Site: brandenburg
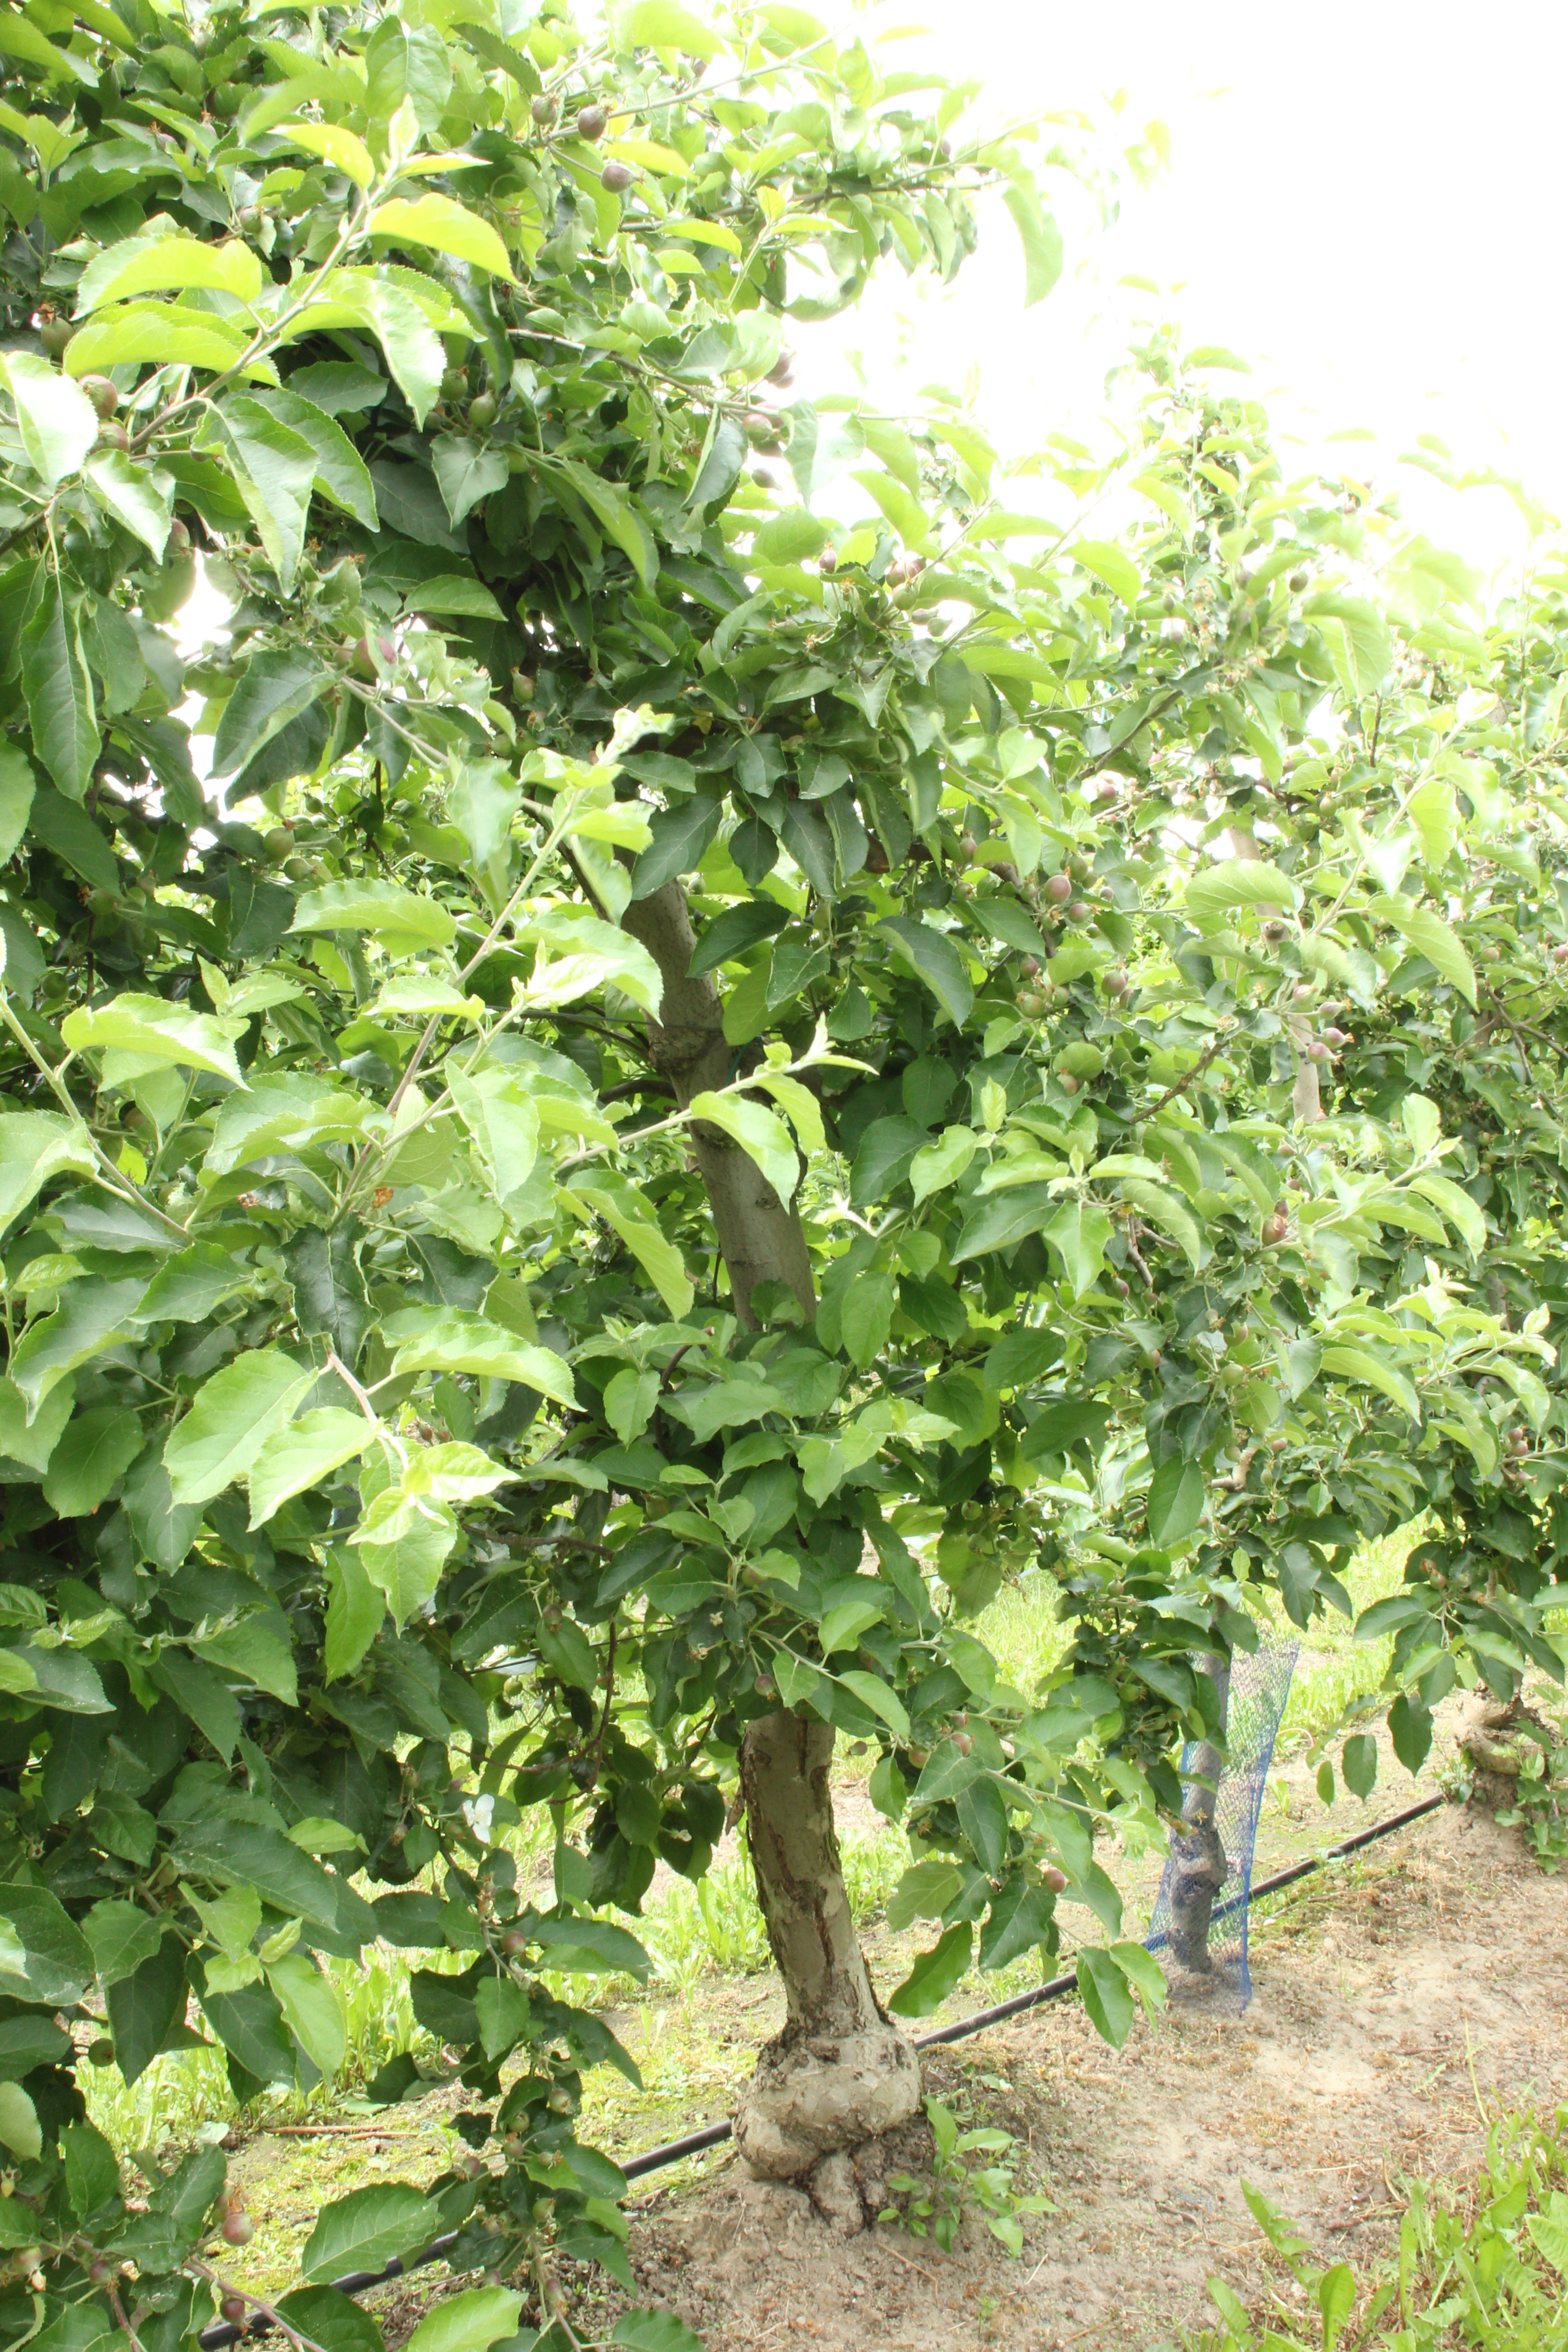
Growth stage (BBCH 72): Development of fruit